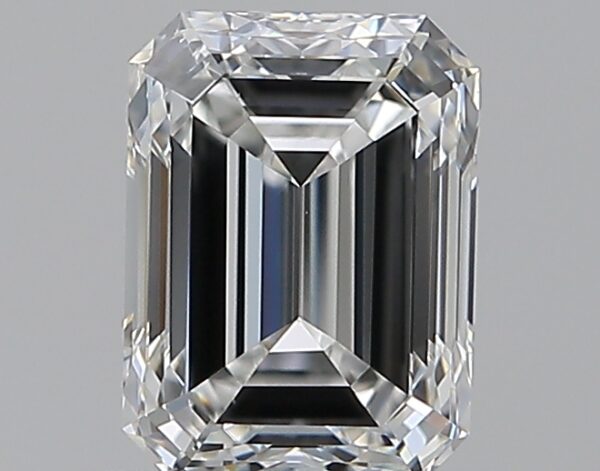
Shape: emerald
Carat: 0.7
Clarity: VS1
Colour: F
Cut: EX
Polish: EX
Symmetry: VG
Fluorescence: N
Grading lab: GIA
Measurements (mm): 5.79 x 4.28 x 2.94